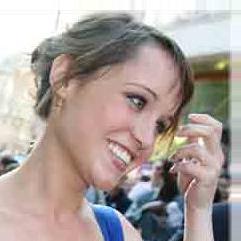
Age: 22